Bräcke Municipality

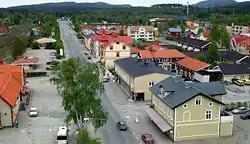
Central Bräcke.

There are four localities (or urban areas) in Bräcke Municipality: